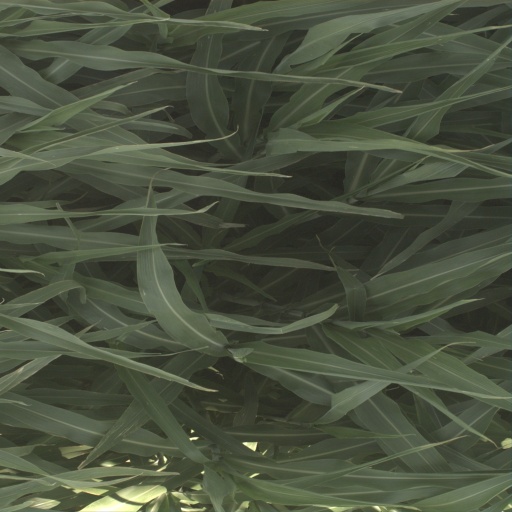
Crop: sorghum